Argiope argentata

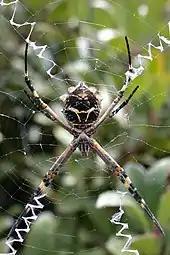
Female in web, California

"Argiope argentata" follows a distinct sequence of steps when capturing, killing, and ultimately eating its prey. The first step is localization of the prey, for which the spider’s vibration receptors are critical. The second step is immobilization of the prey which involves two steps: wrapping and biting. The second step consists of either a long or short bite depending on the type of prey. The third step is transportation, which involves carrying the prey back to where the spider was alarmed of its presence. In the fourth and final step before feeding, the spider manipulates the orientation of the prey so that it is in the proper positioning for the spider to consume.